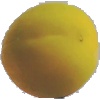
Label: Peach 2